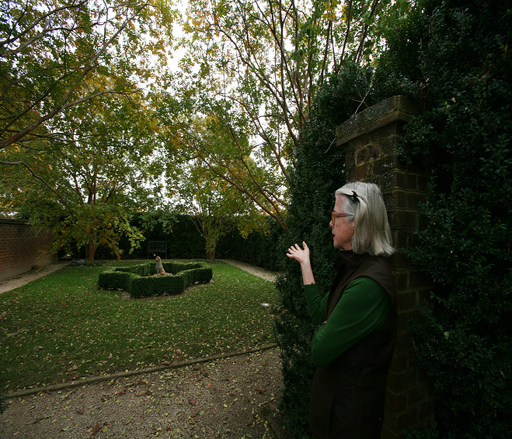
person gives tours of the gardens to groups a year .